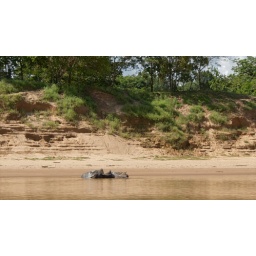
Jerantut to Kuala Tahan via Kuala Tembling by bus and boat